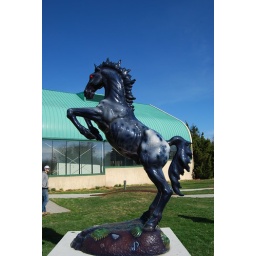
Ghost Riders in the sky Ghost riding horse red eye braying